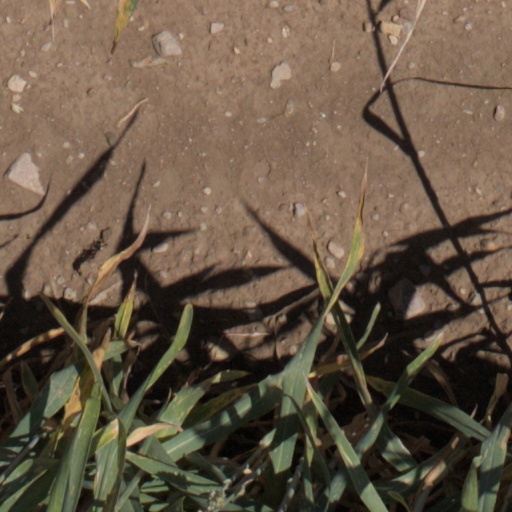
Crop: wheat